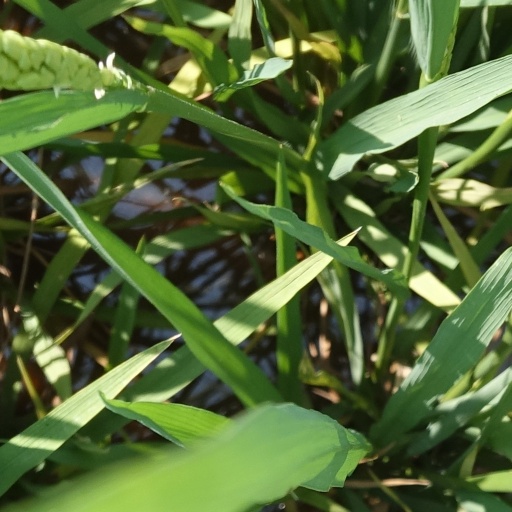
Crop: rice